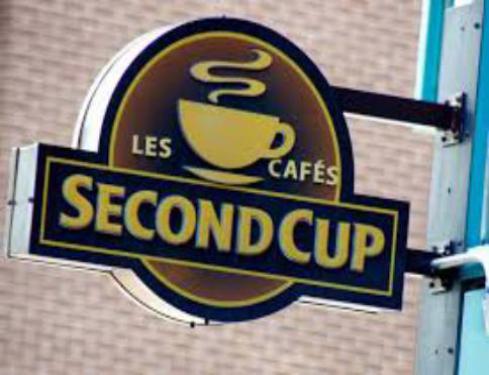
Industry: Food